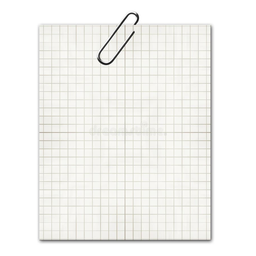
Label: paper